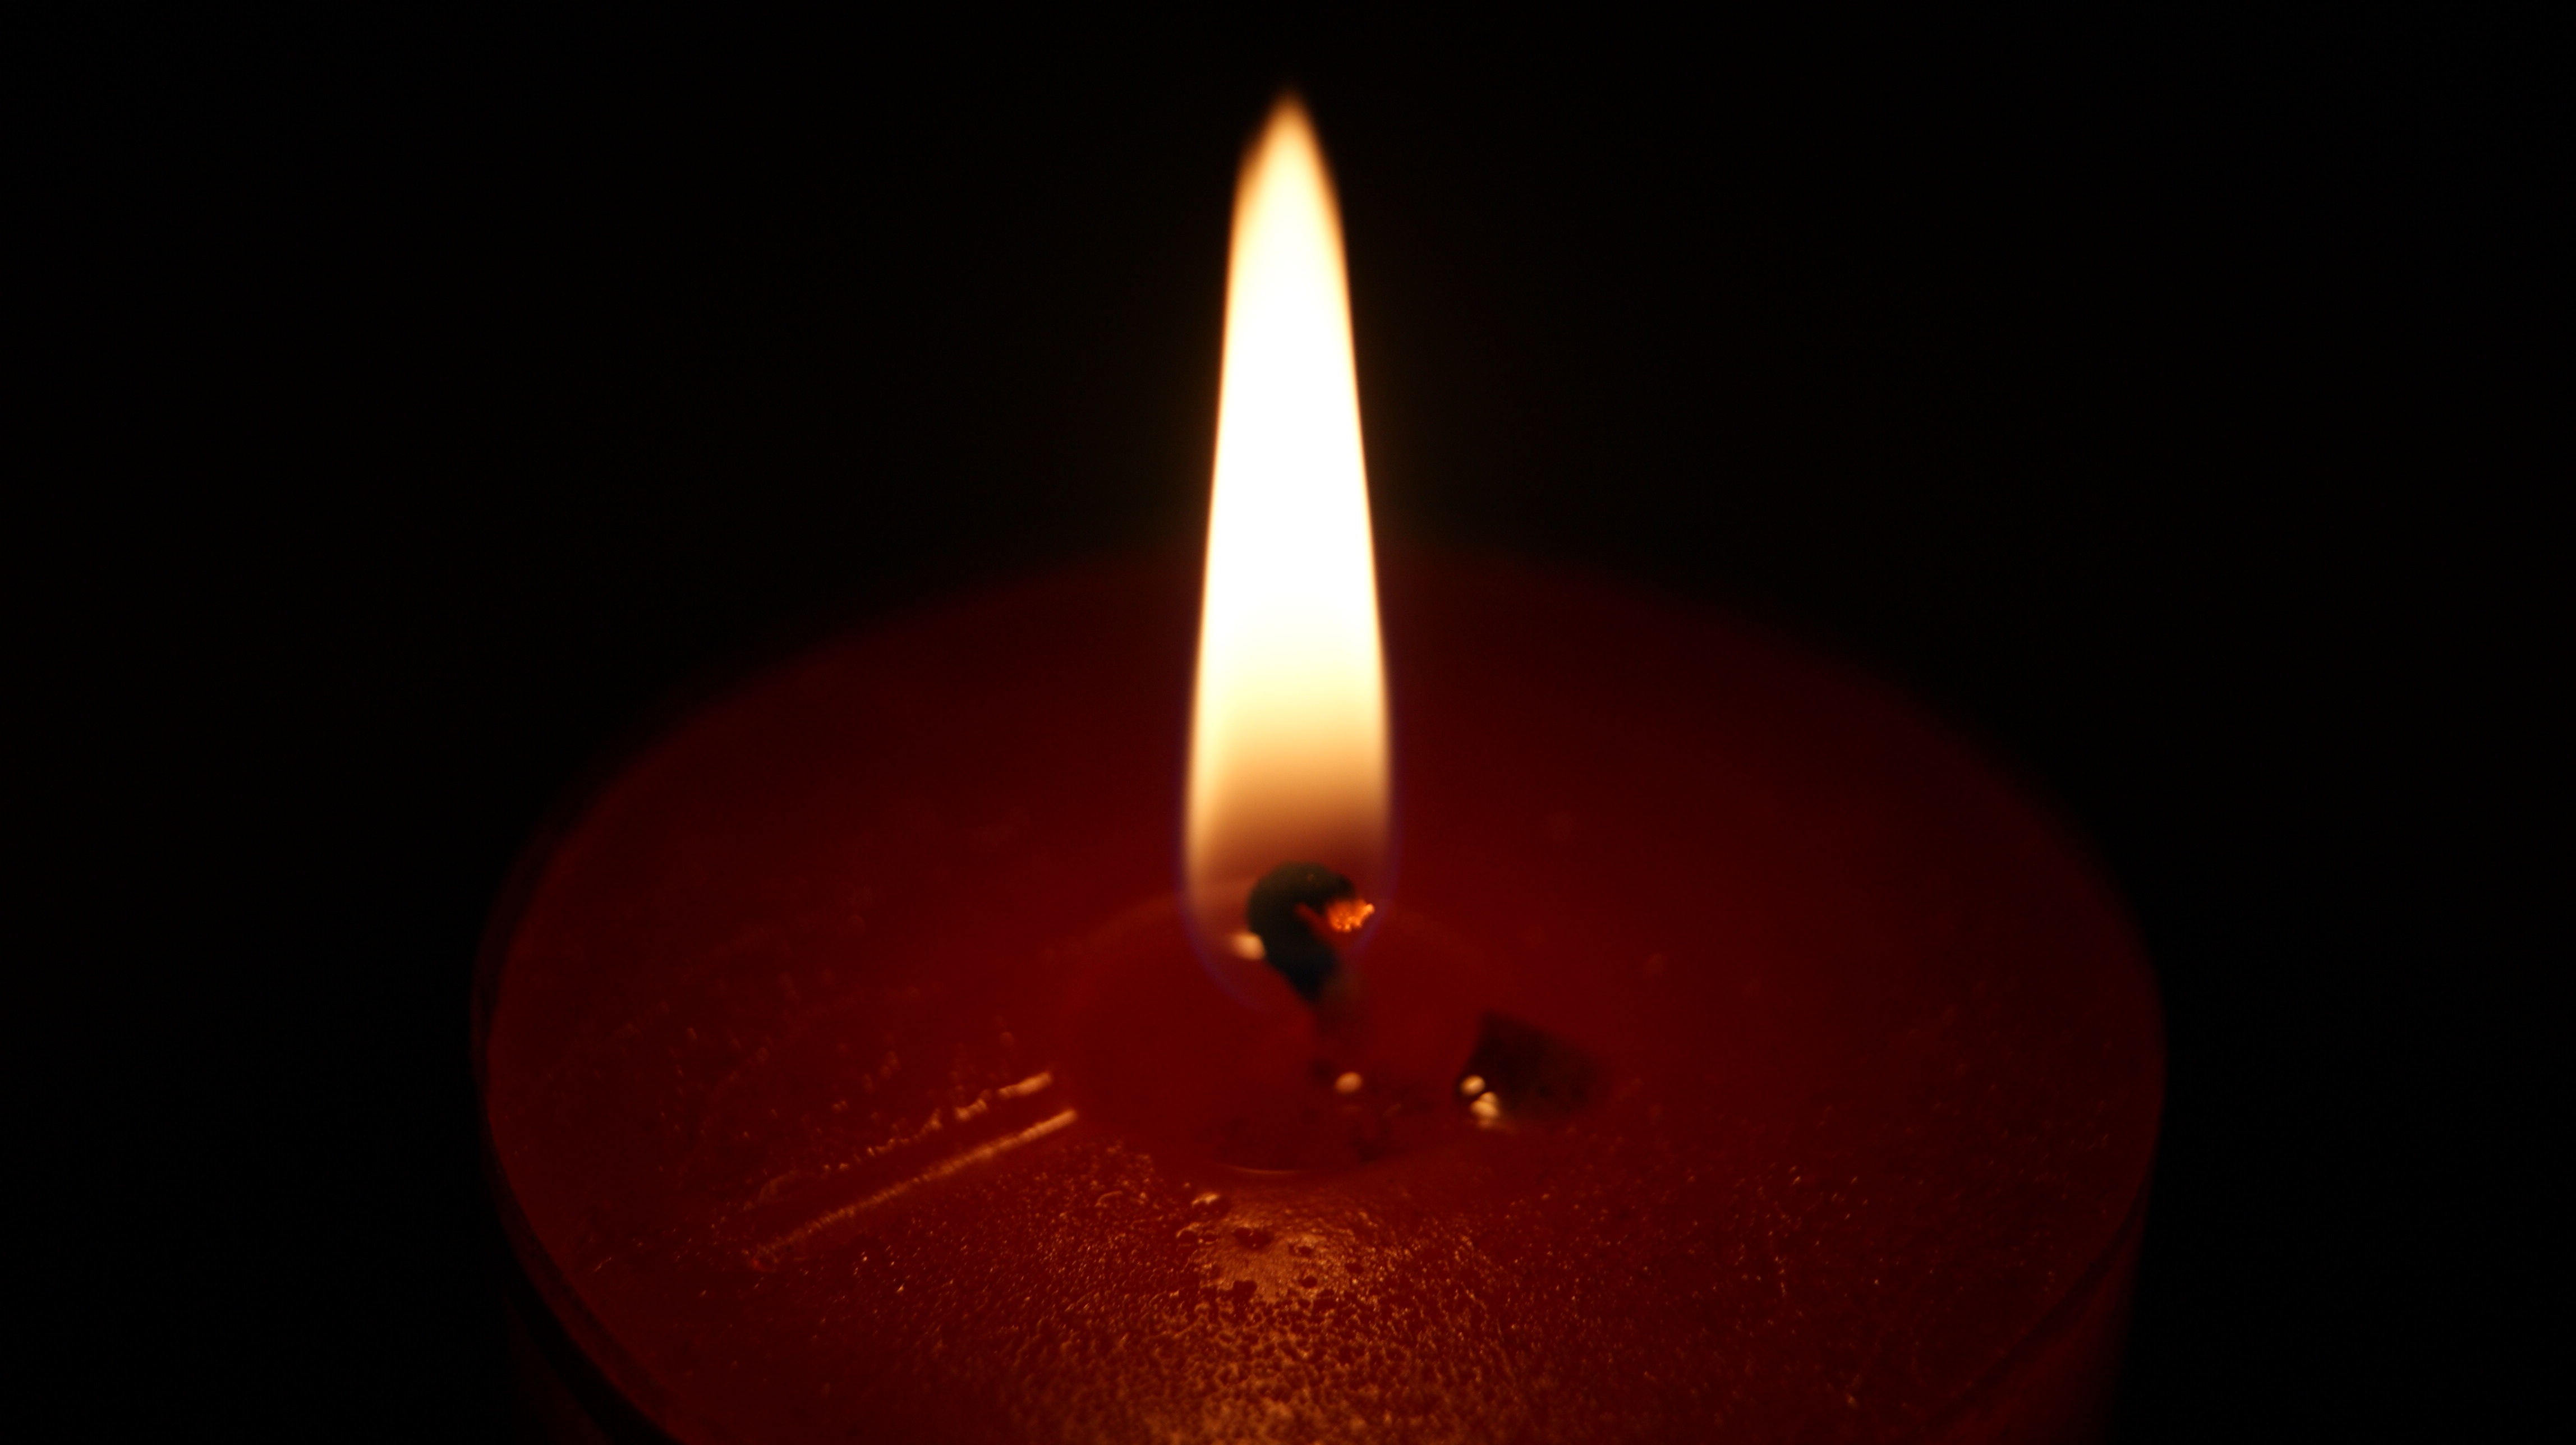
light, red, flame, fire, darkness, candle, lighting, decor, flameless candle